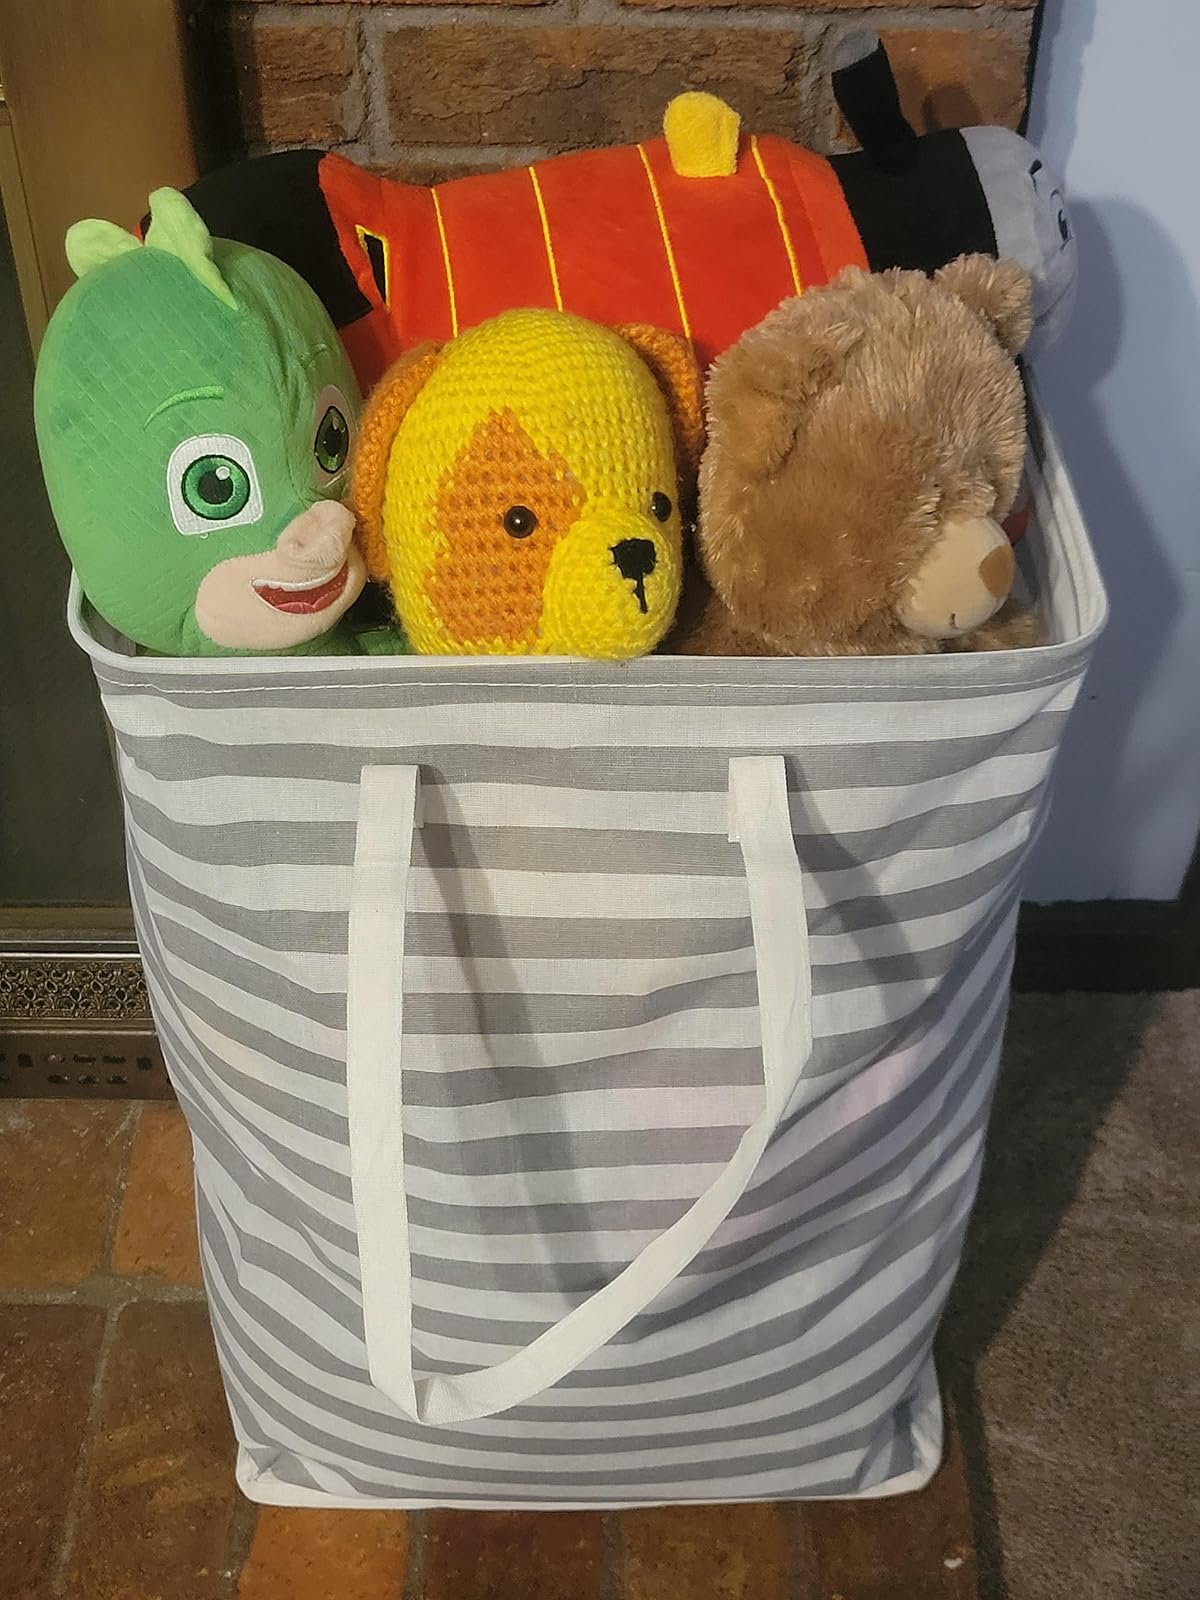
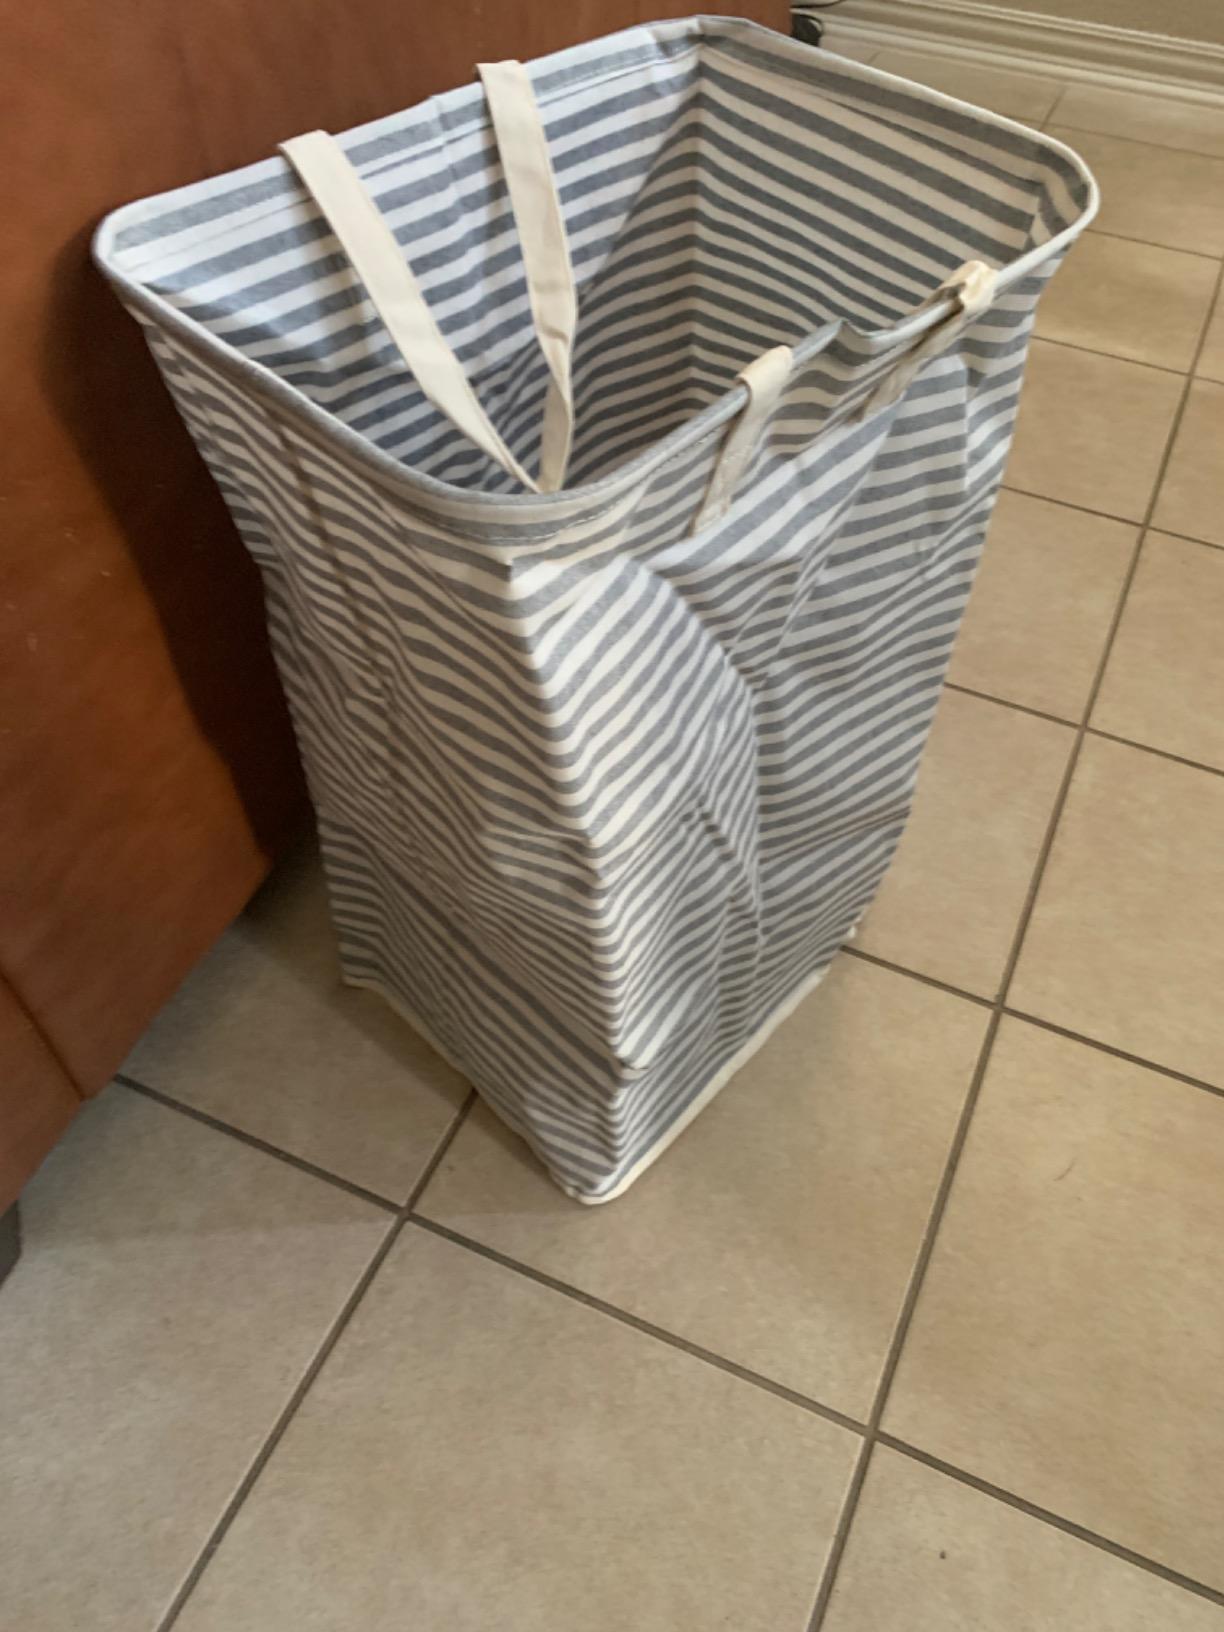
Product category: items_hamper
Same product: no